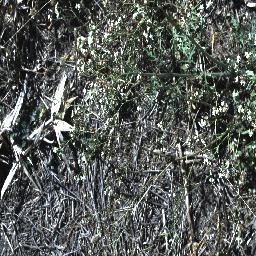
Label: parthenium